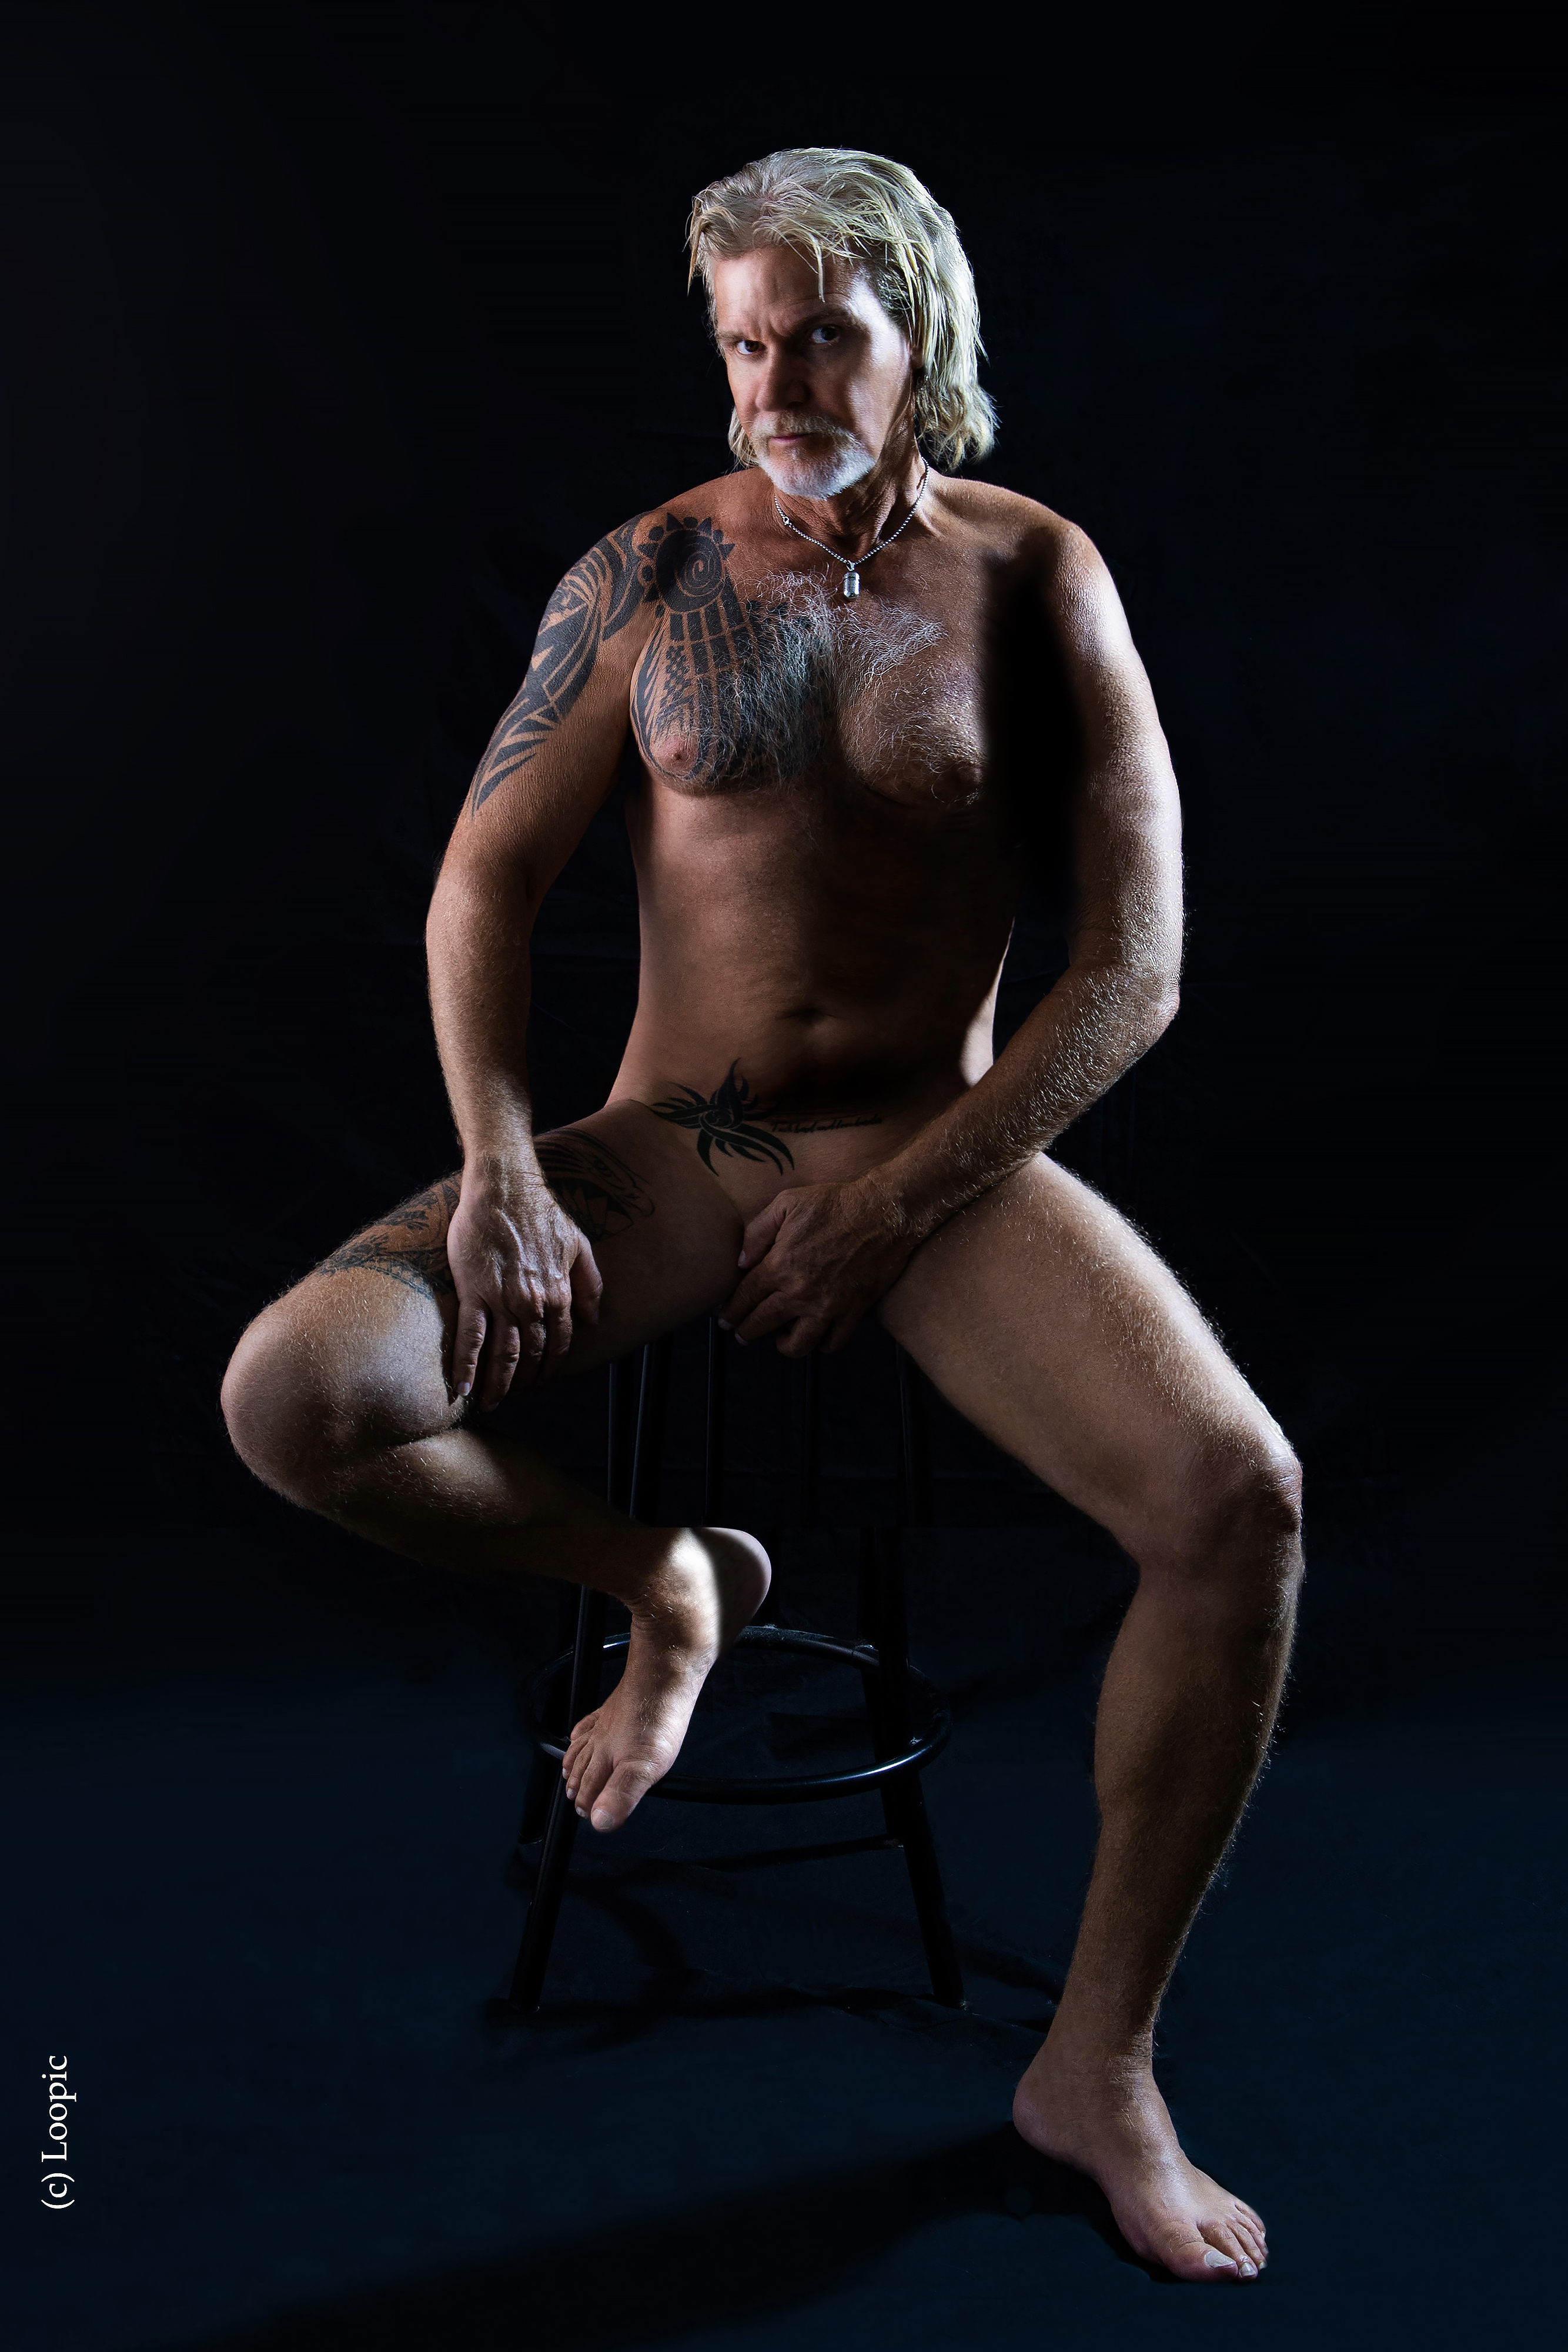
nude, pornart, naked, facial hair, tattoo, beard, thigh, muscle, barechestedness, art model, abdomen, torso, stomach, thorax, elbow, knee, moustache, model, flesh, chest hair, photo shoot, fetish model, navel, barefoot